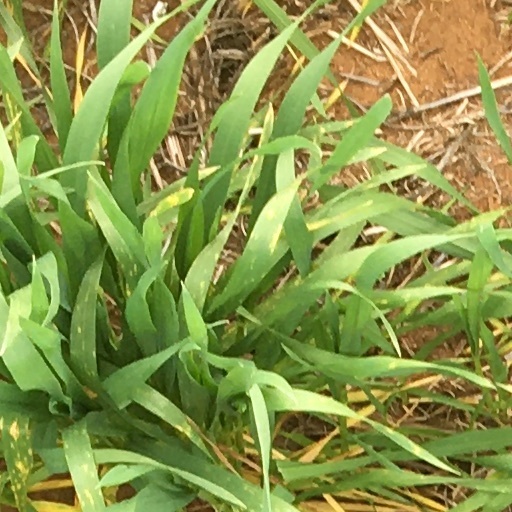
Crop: wheat